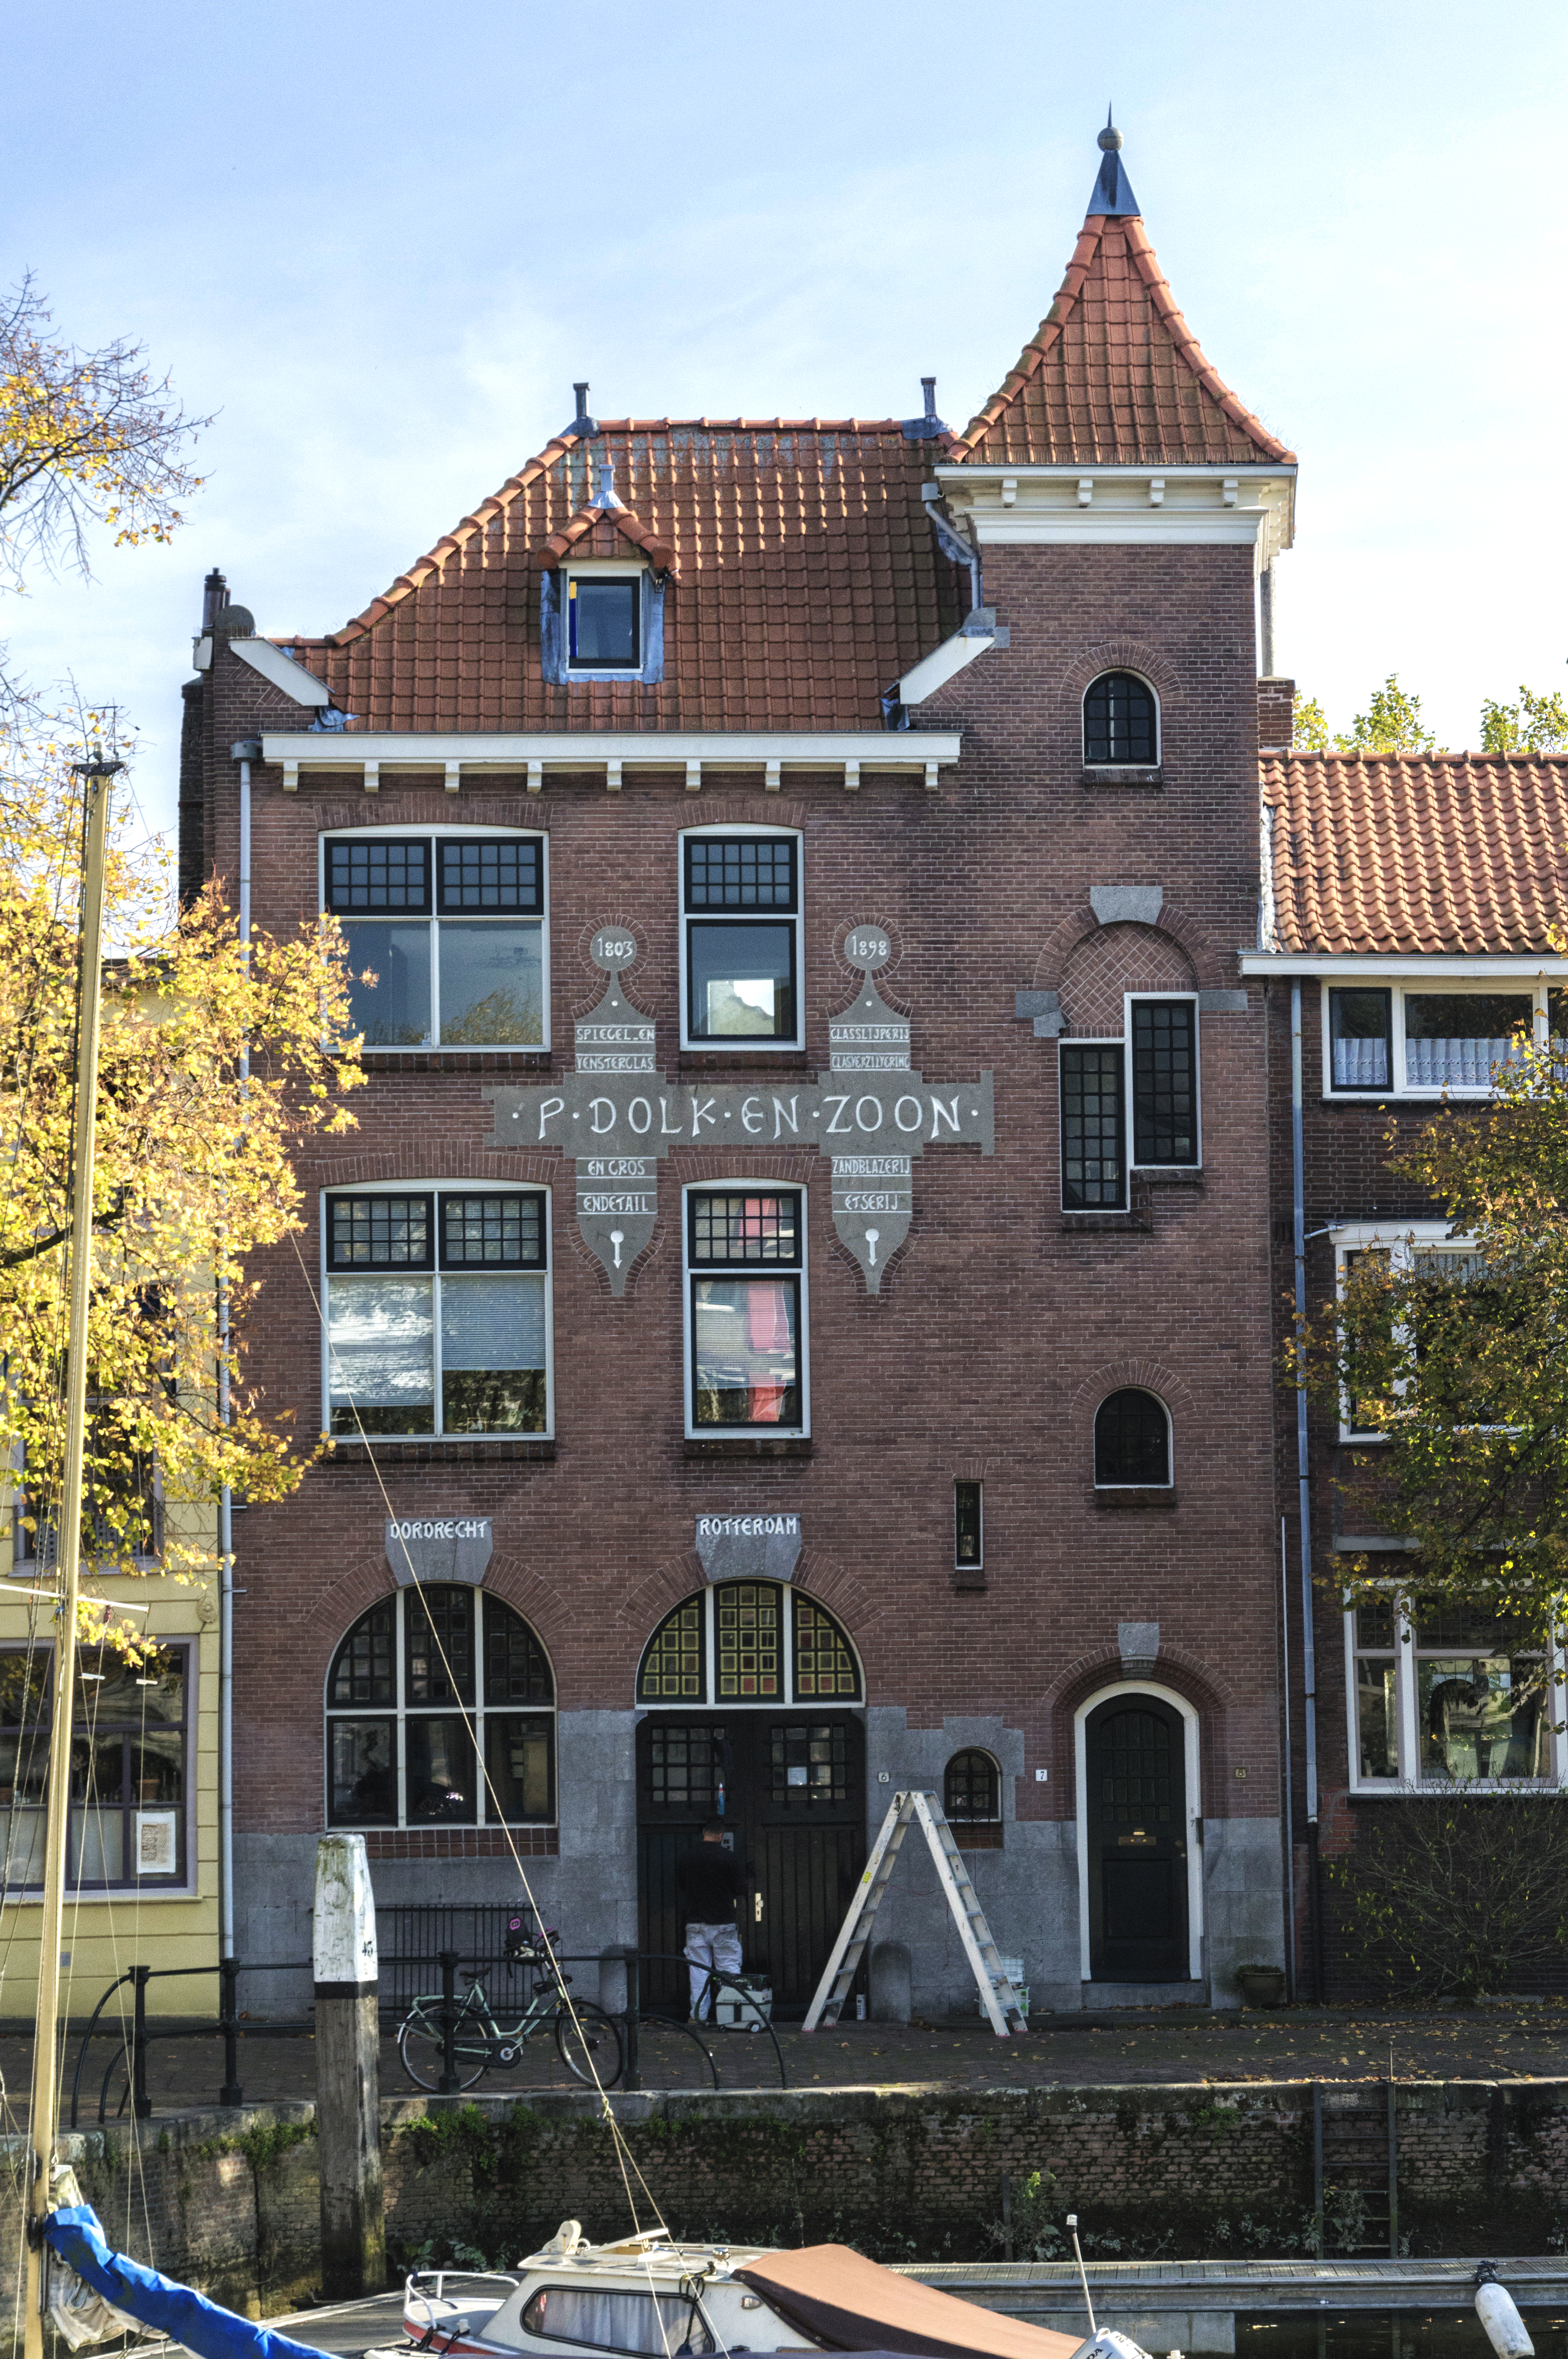
outdoor, architecture, photography, house, town, van, building, photo, downtown, facade, nikon, historic, holland, nederland, netherlands, dutch, outdoorphotography, picture, photograph, fotos, foto, fotografie, estate, urbanphotography, geheugen, paulvandevelde, pdvandevelde, padagudaloma, dordrecht, stadsfotografie, nederlandinfotos, historisch, urbanfotografie, stadswandeling, architectuur, pvdvfotografie, pdvandeveldedordrecht, diep, rondjedordt, dedordtevaer, dutchphotography, nederlandsefotografie, dutchphotogaraphy, totallydutch, fotografienederland, hollandsefotografie, fotografieholland, dordtmonumenteel, fotosdordrecht, fotosvandordrecht, erfgoedcentrumdiep, neighbourhood, knolhaven, residential area